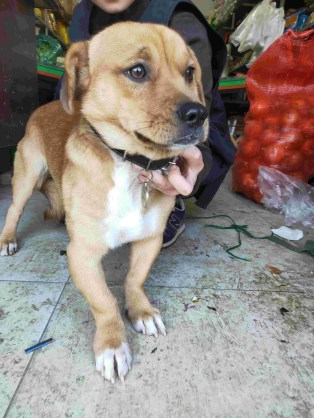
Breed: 3336-n000121-chinese_rural_dog